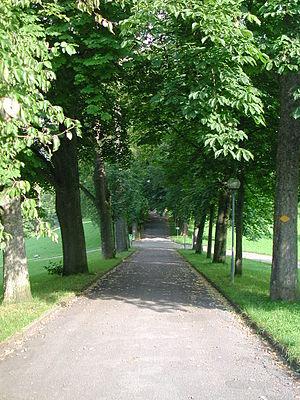
L' Elfenau est une maison de campagne située sur les rives de l'Aar à Berne en Suisse.
Cette liste présente la moitié des biens culturels d'importance nationale dans le canton de Berne. Cette liste correspond à l'édition 2009 de l'Inventaire Suisse des biens culturels d'importance nationale pour le canton de Berne. Il est trié par commune et inclus : 345 bâtiments séparés, 43 collections et 30 sites archéologiques et 4 cas particuliers.